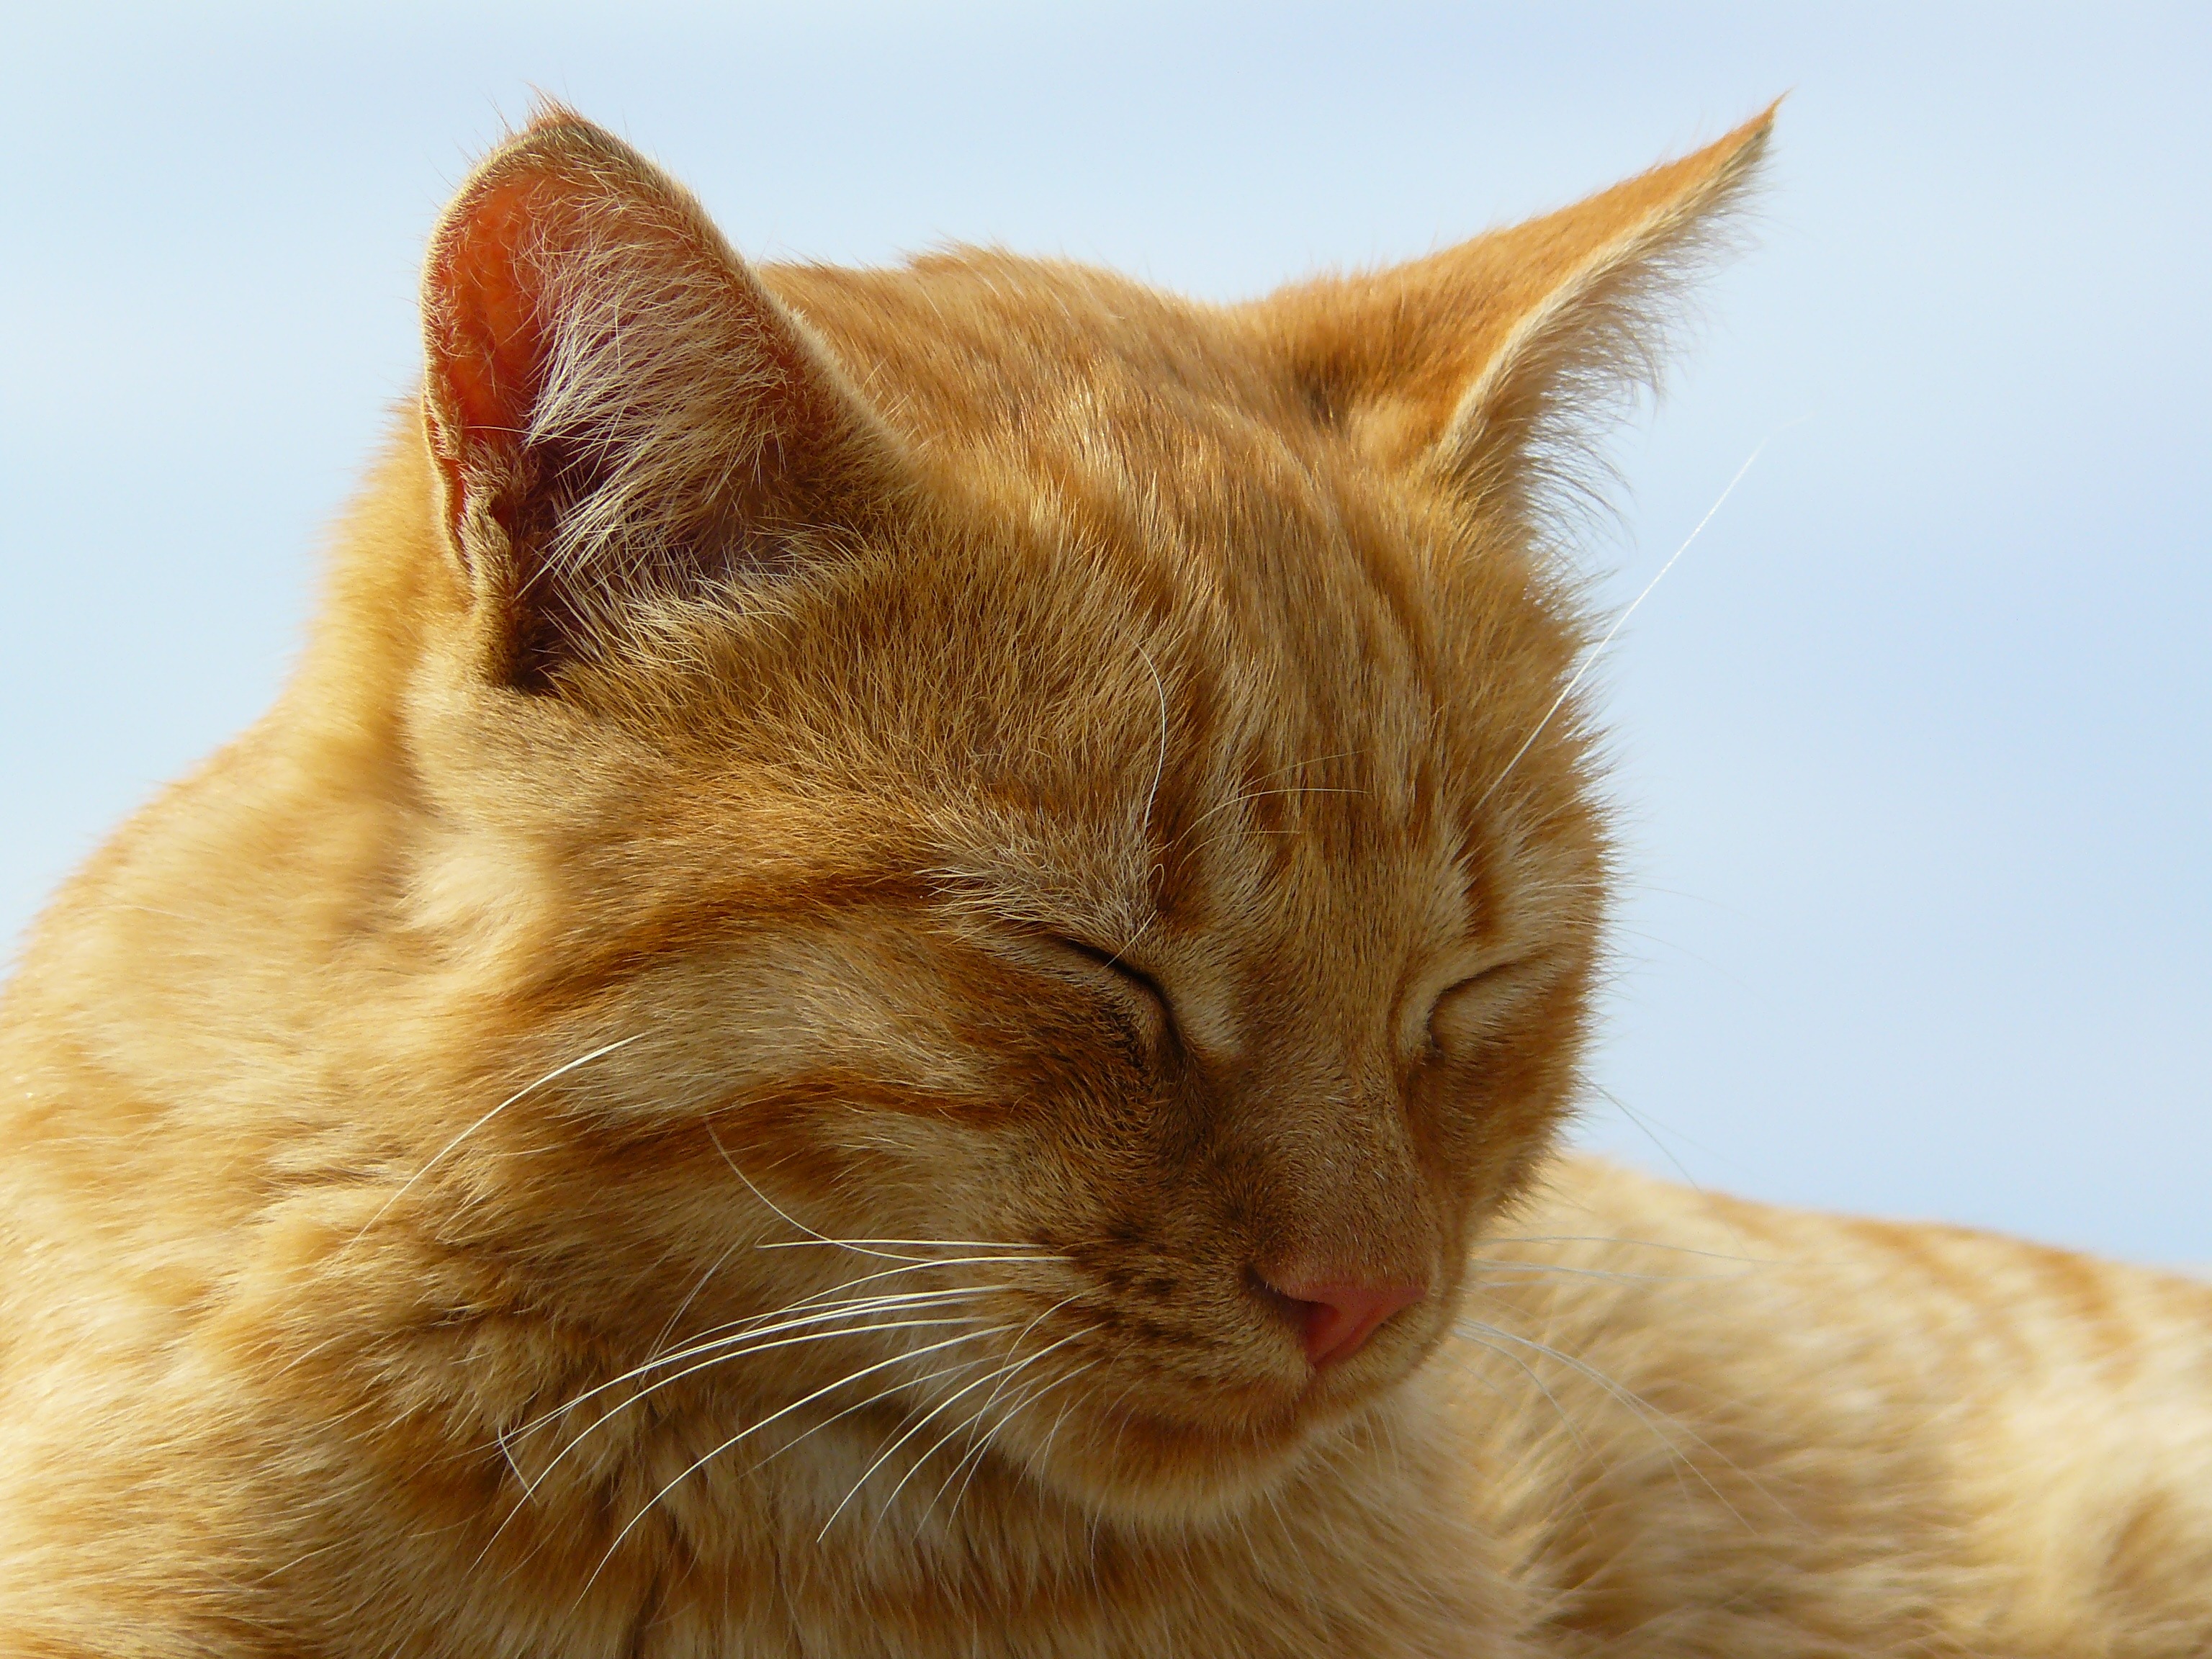
hair, animal, pet, fur, portrait, relax, cat, mammal, rest, close, fauna, yawn, close up, nose, whiskers, sleep, snout, tiger, animals, head, vertebrate, animal world, domestic cat, burmese, animal portrait, head drawing, mackerel, tiger cat, cat face, doze, red mackerel tabby, cat portrait, beard hair, abyssinian, tabby cat, european shorthair, small to medium sized cats, cat like mammal, domestic short haired cat